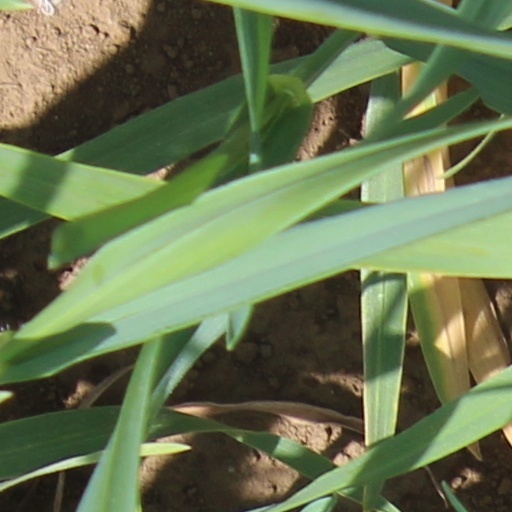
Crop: wheat